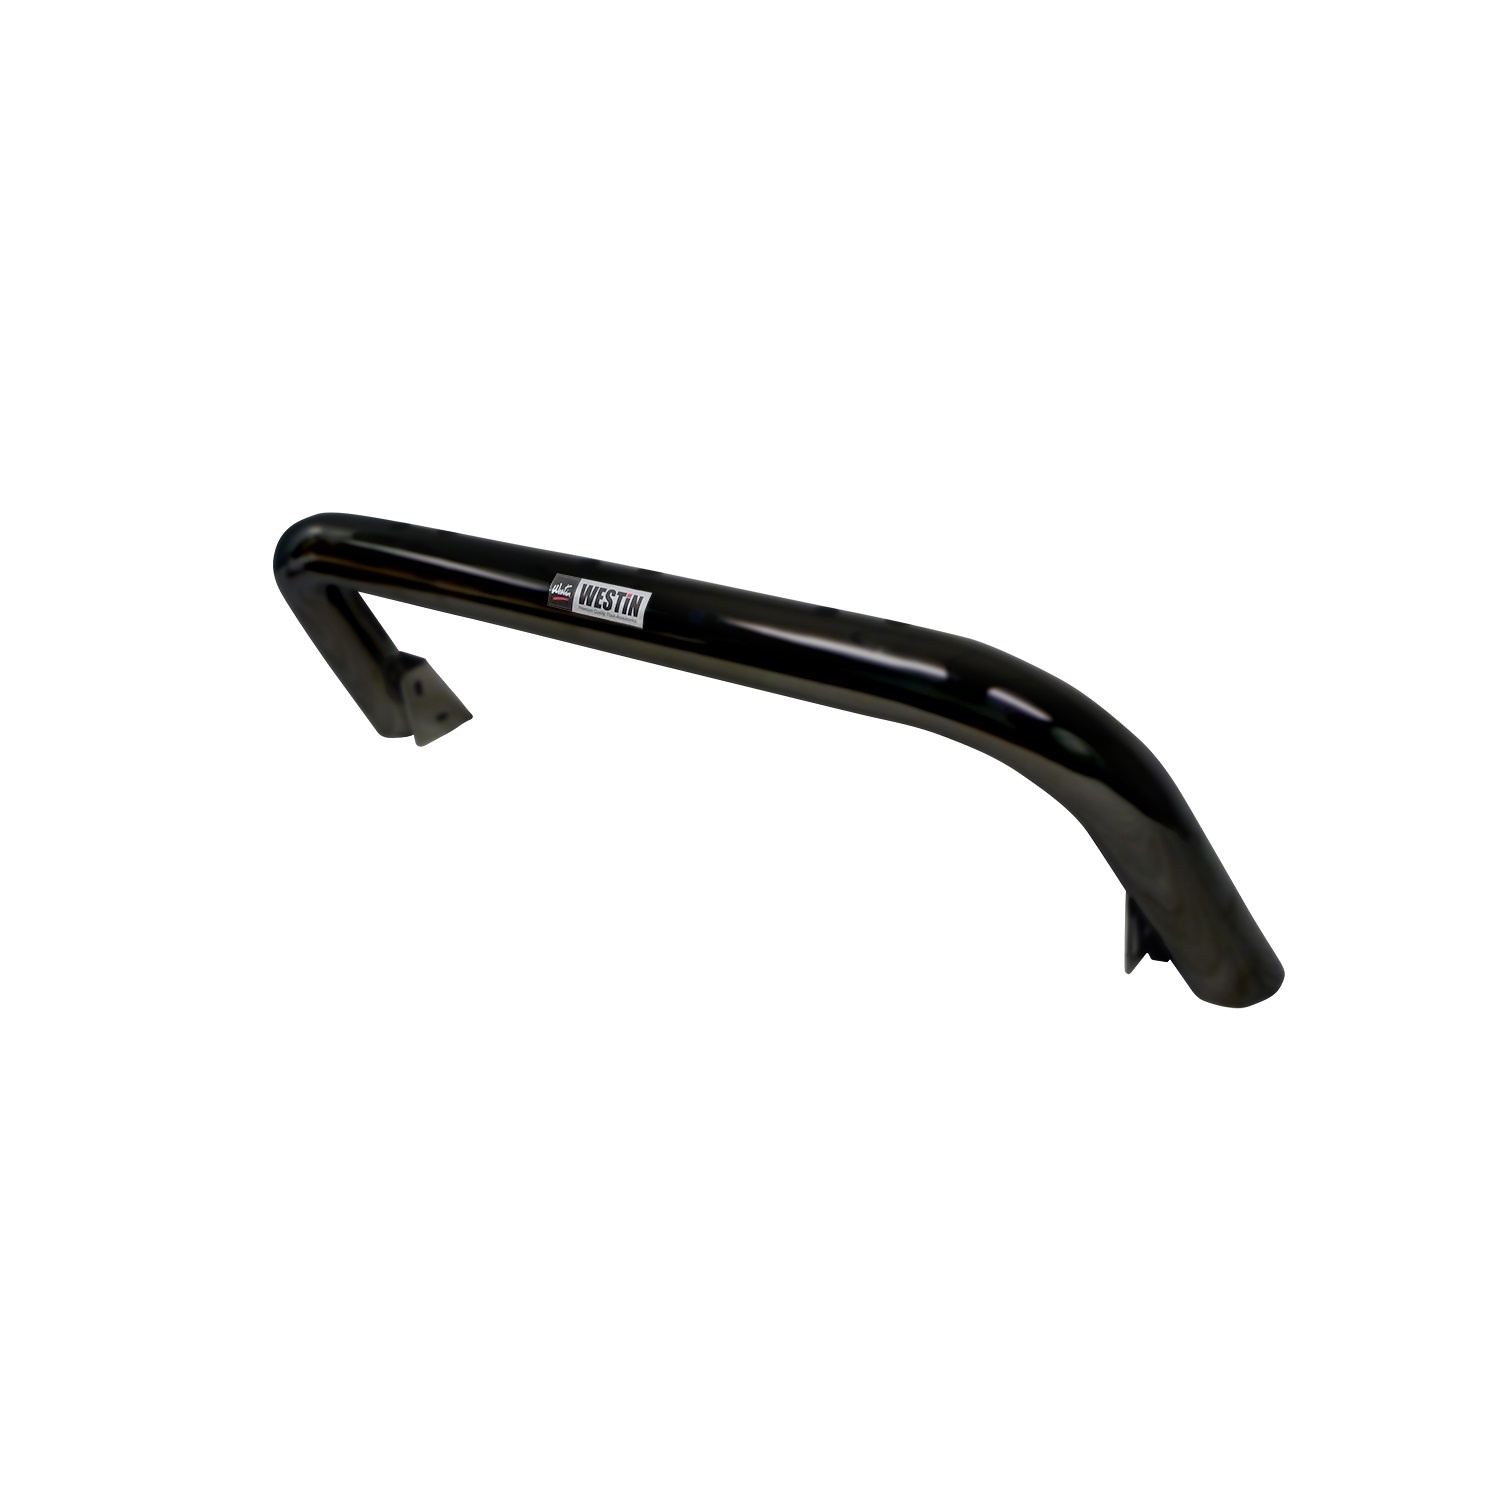
Westin 46-42315 MAX Winch Tray Bull Bar Light Mount
Bull Bar MAX Winch Tray Bull Bar Light Mount MAX Winch Tray Bull Bar Light Mount; Black; Steel; SPECIFICATIONS: Position: Front WARNING CA Proposition 65: Yes WARNING CA Proposition 65 Message: Cancer and Birth Defect FEATURES: Features 3 in. Tube Accommodates Three 8 in. Lights No Drill Installation Winch Tray Sold Separately 3 Year Warranty Westin(TM) MAX(TM) W in. Mounting Systems are made to maximize your options for functional style. The MAX(TM) W in. Tray is suitable for the mounting of most major brand w inches. The MAX(TM) System gives you the option of adding a MAX(TM) Bull Bar/Light Bar to your mount ready MAX(TM) W in. Tray for the Jeep Wrangler. Go a step further with an optional face plate in polished finish. Westin Automotive Products, Inc. is an industry leading manufacturer of premium quality parts and accessories for truck, Jeep, and SUV applications, offering innovative and functional designs since 1975. The Westin Family of Brands includes Westin, Superwinch, Brute, and Few brands and are sold and distributed globally by leading automotive parts suppliers. Bumpers, nerf step bars, running boards, grille guards, truck bed cargo management, toolboxes, led lighting, floor liners, body trim, and winches the most comprehensive line of accessories available.
Brand: Westin
Category: Vehicles & Parts > Vehicle Parts & Accessories > Vehicle Safety & Security > Off-Road & Motor Sports Vehicle Protective Gear > Racing Impact Guards